Question: Please indicate a possible affordance area of bicycle that can be used for sitting
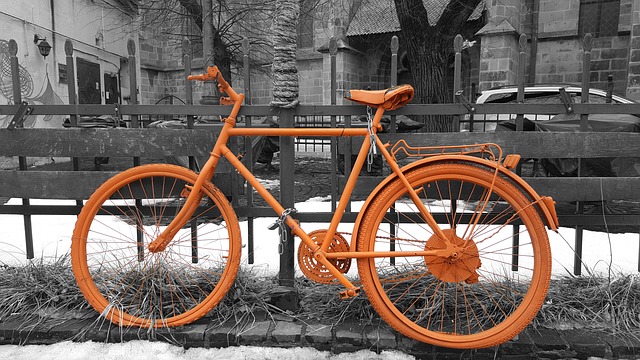
Answer: [343.179, 79.663, 413.374, 107.131]